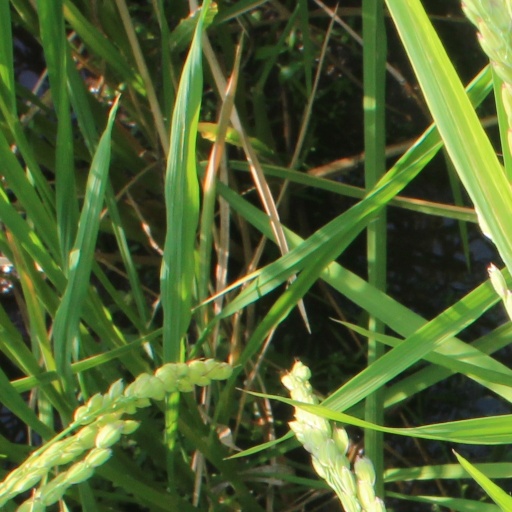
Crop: rice